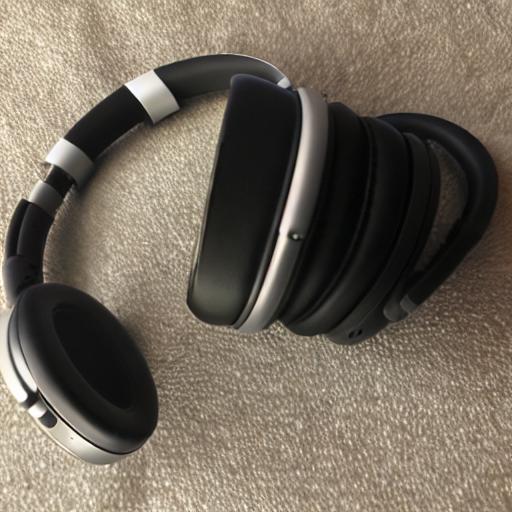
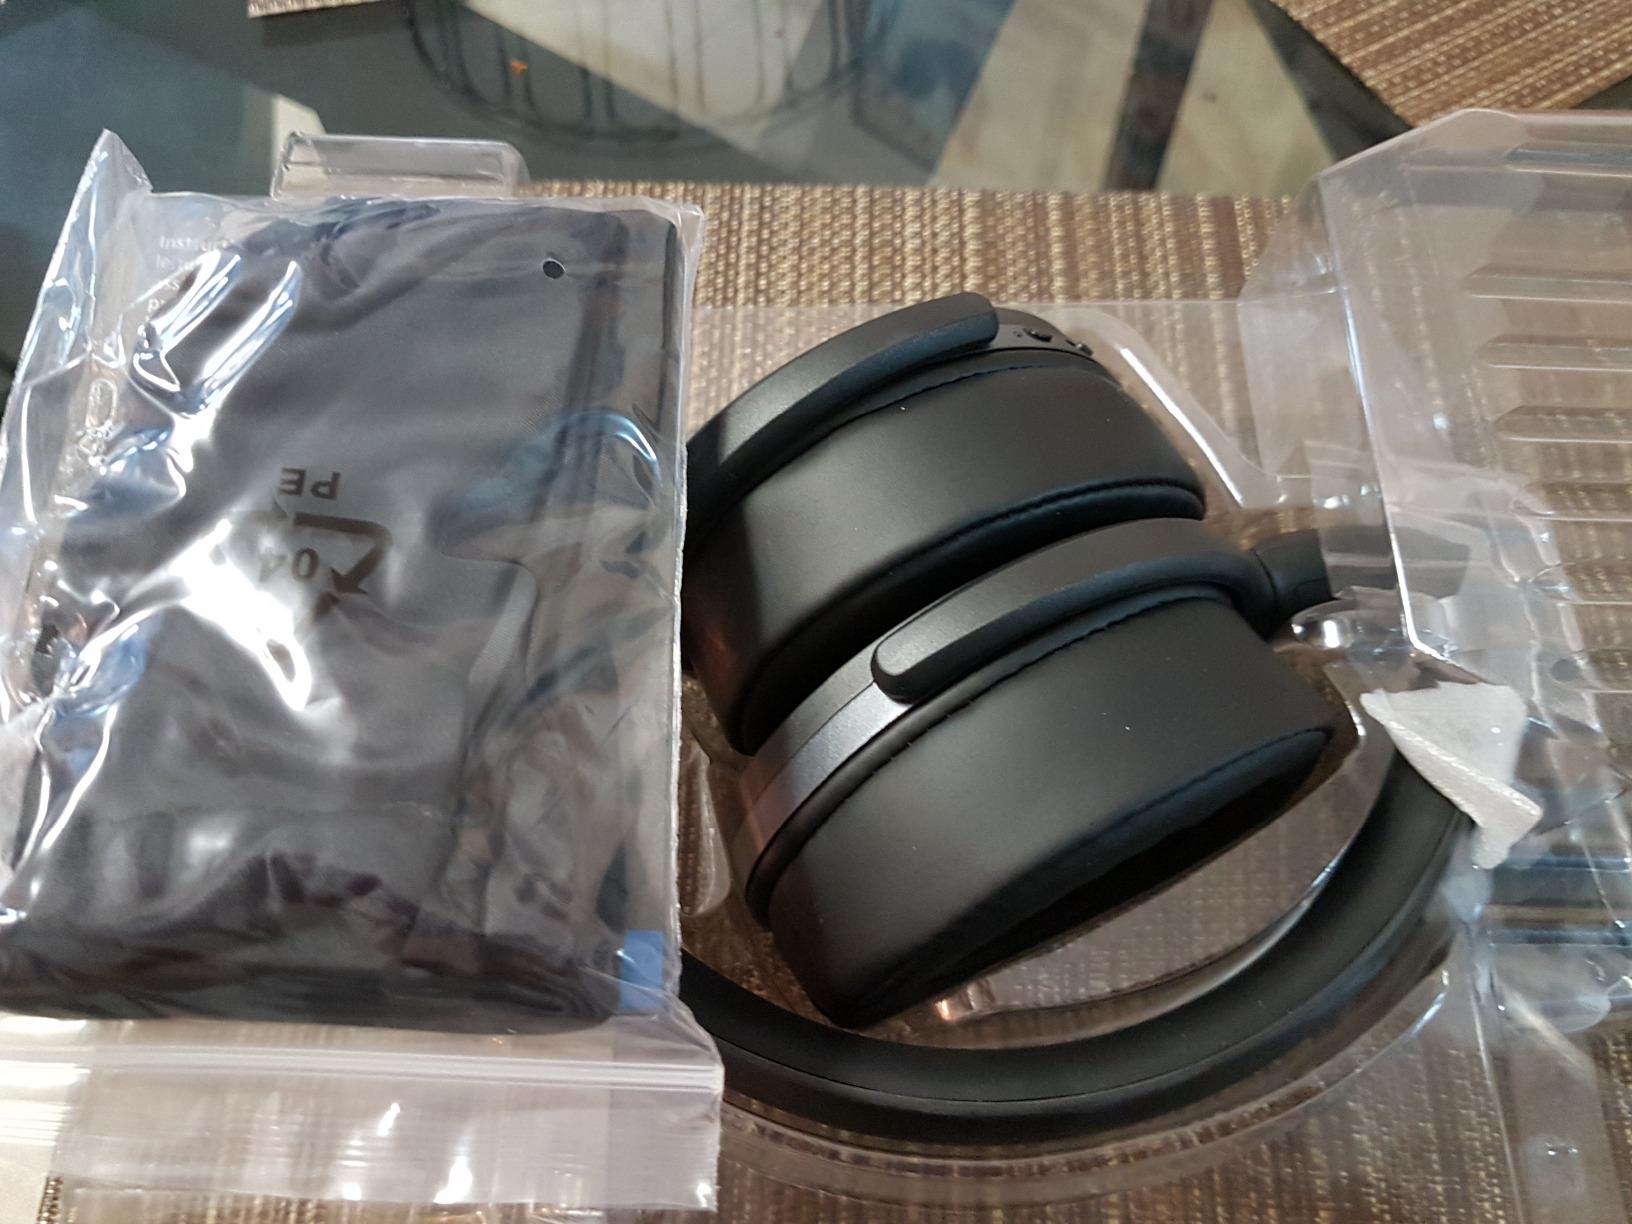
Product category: headphones
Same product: no